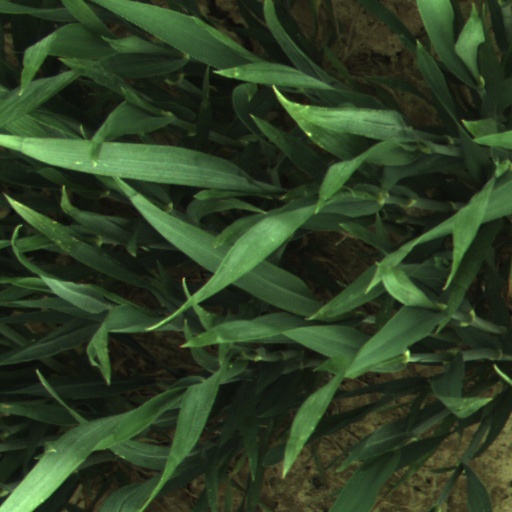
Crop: wheat